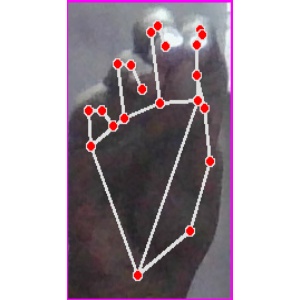
अक्षर: ङ